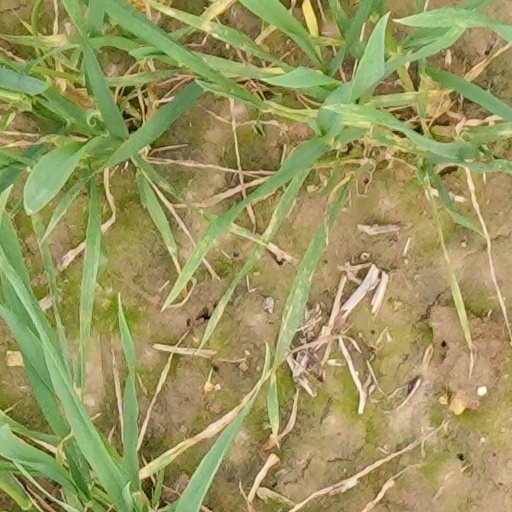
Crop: wheat